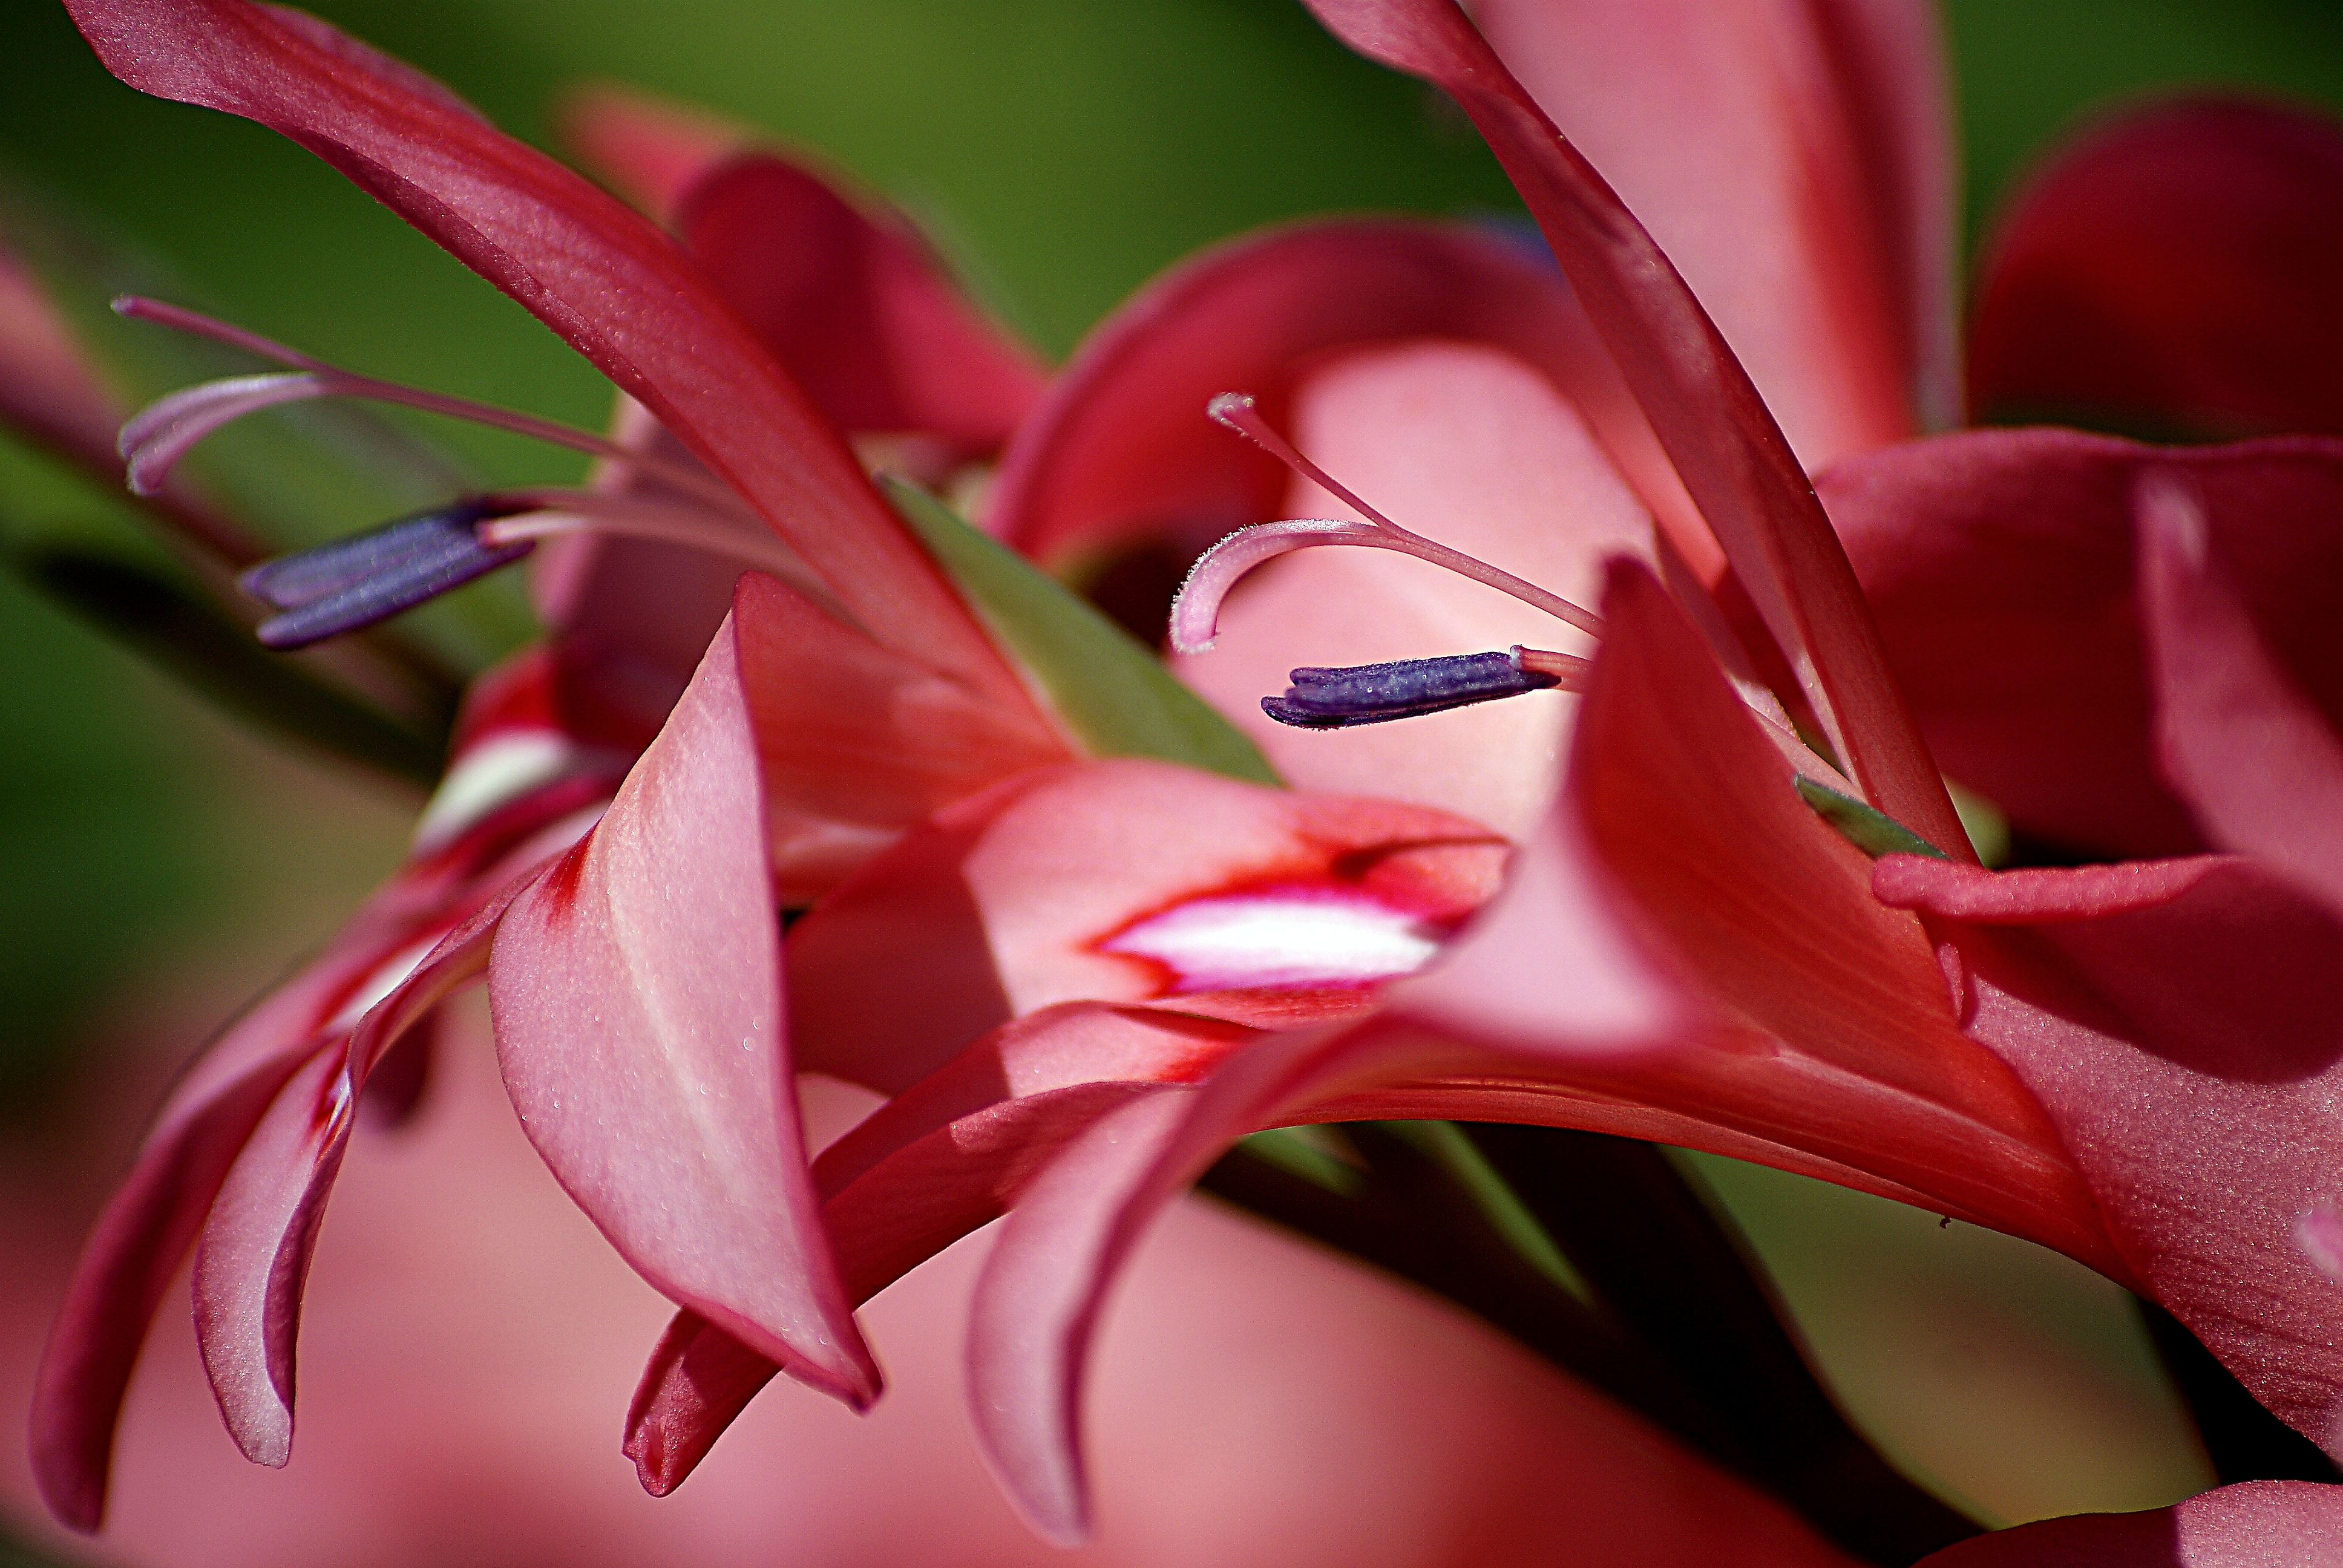
nature, blossom, plant, photography, leaf, flower, petal, red, macro, botany, pink, flora, flowers, close up, naturaleza, flores, lily, ggl1, macro photography, flowering plant, plant stem, land plant